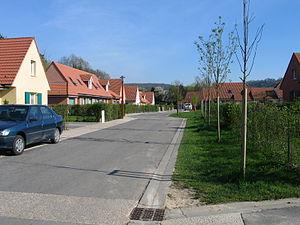
Photographie d'une voirie de lotissement sans bordure, traitement paysager de qualité au sein du Parc naturel régional des Caps et Marais d'Opale, Longfossé, Nord-Pas-de-Calais, France. Lotissement réalisé par Arietur, Wimereux.
Longfossé est une commune française située dans le département du Pas-de-Calais en région Hauts-de-France.
En conception routière, une bordure est un élément vertical ou incliné bordant la chaussée ou l'accotement, pouvant constituer une partie du dispositif d'écoulement des eaux, renforçant ou protégeant le bord de la chaussée ou de la surface roulable et indiquant de façon précise aux conducteurs la limite de la zone accessible aux véhicules.